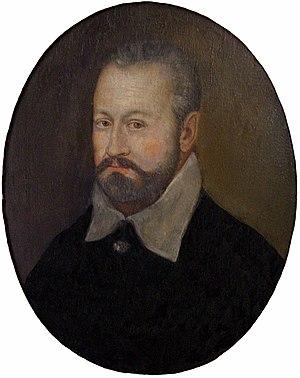
Montaigne vers 1565, portrait anonyme.
Michel Eyquem de Montaigne, seigneur de Montaigne, né le 28 février 1533 et mort le 13 septembre 1592 au château de Saint-Michel-de-Montaigne, est selon les traditions universitaires soit un philosophe, humaniste et moraliste de la Renaissance, soit un écrivain érudit, précurseur et fondateur des « sciences humaines et historiques » en langue française.